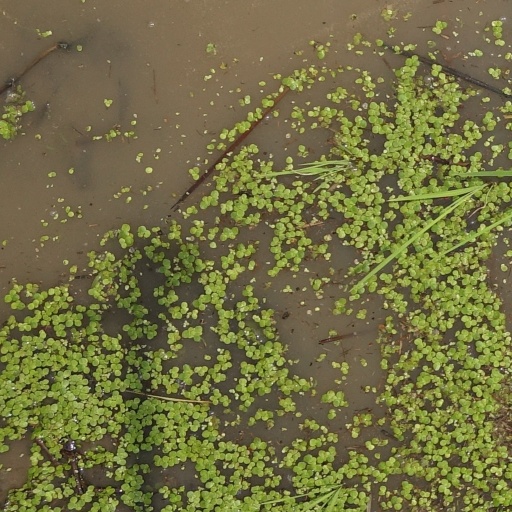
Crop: rice